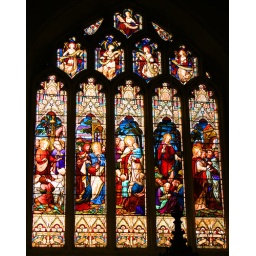
One set of stained glass windows in Bath Abbey, Bath, England, UK.